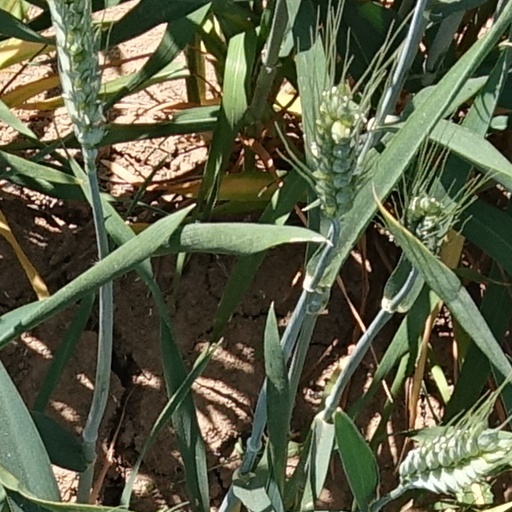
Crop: wheat